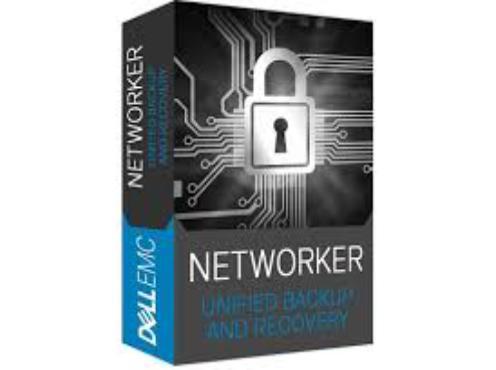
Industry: Others